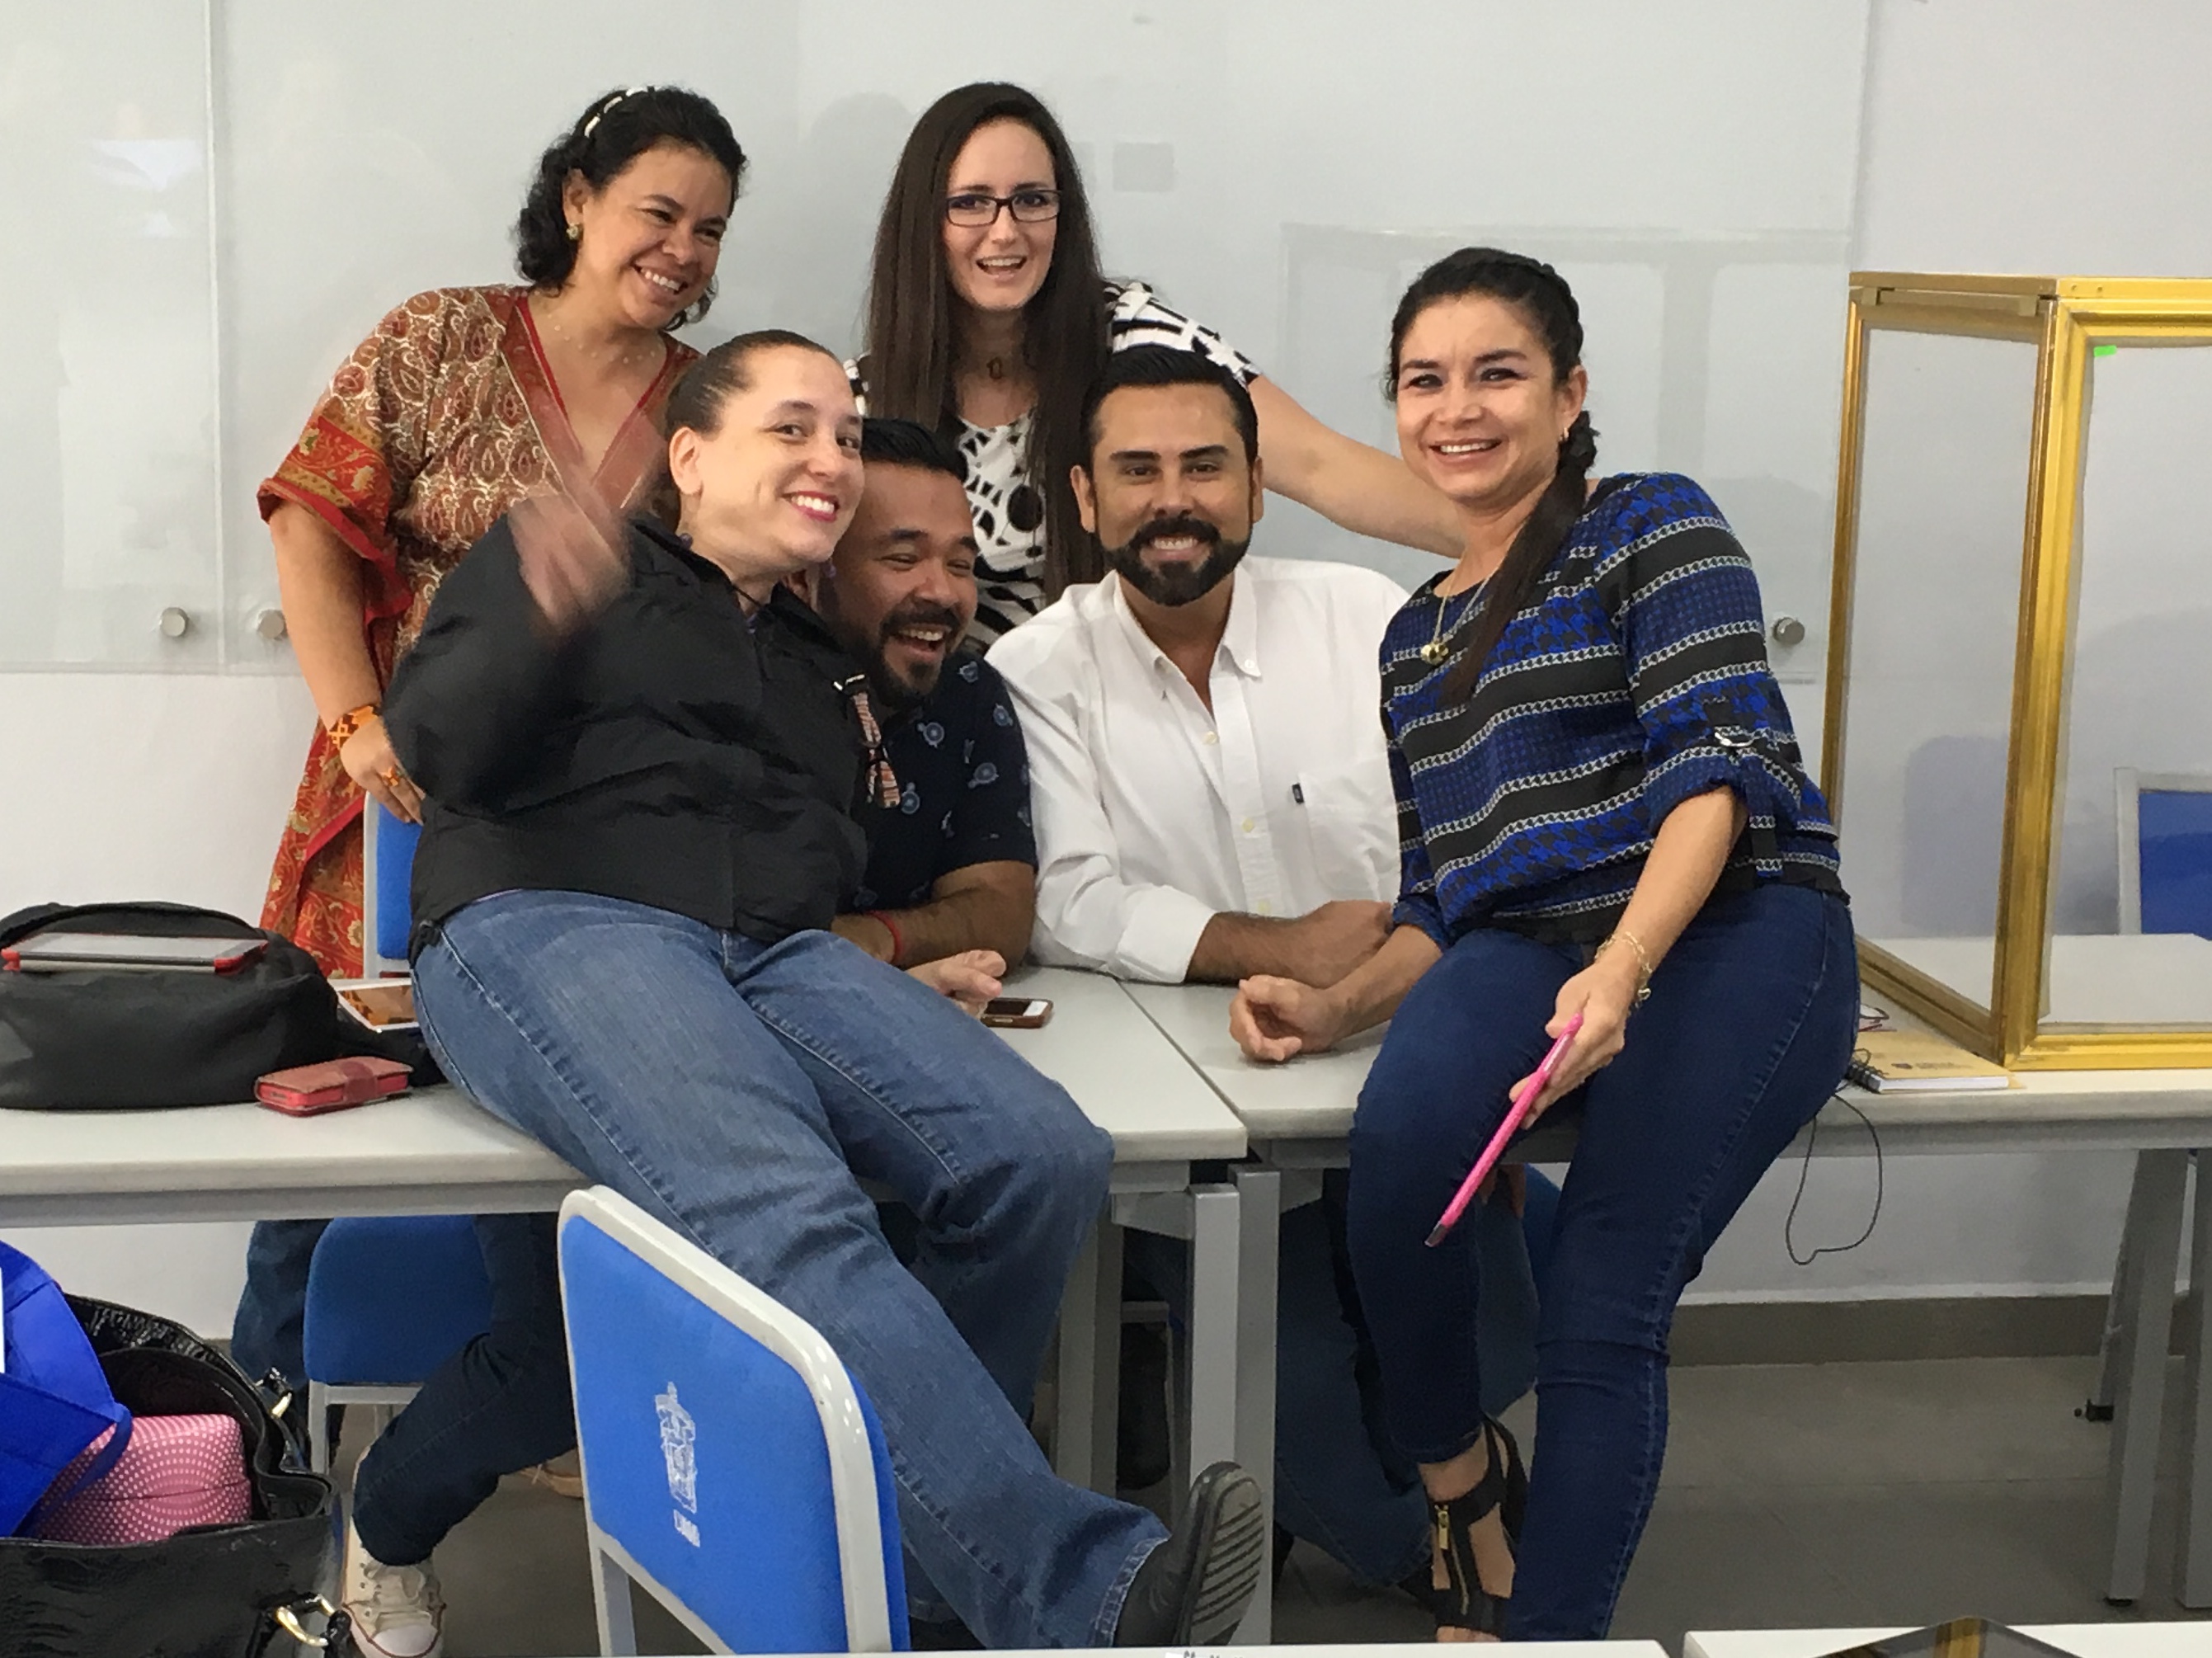
person, youth, team, social group